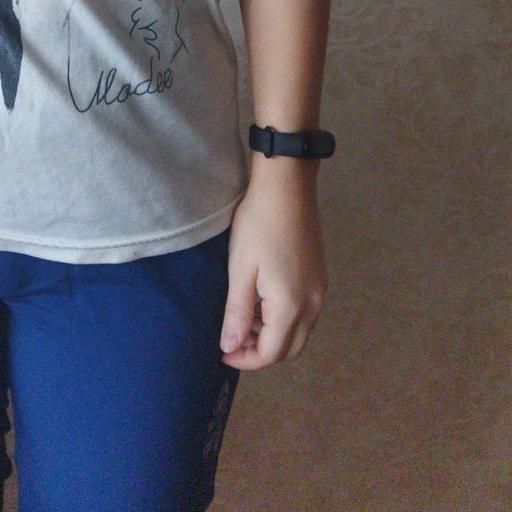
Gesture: no_gesture